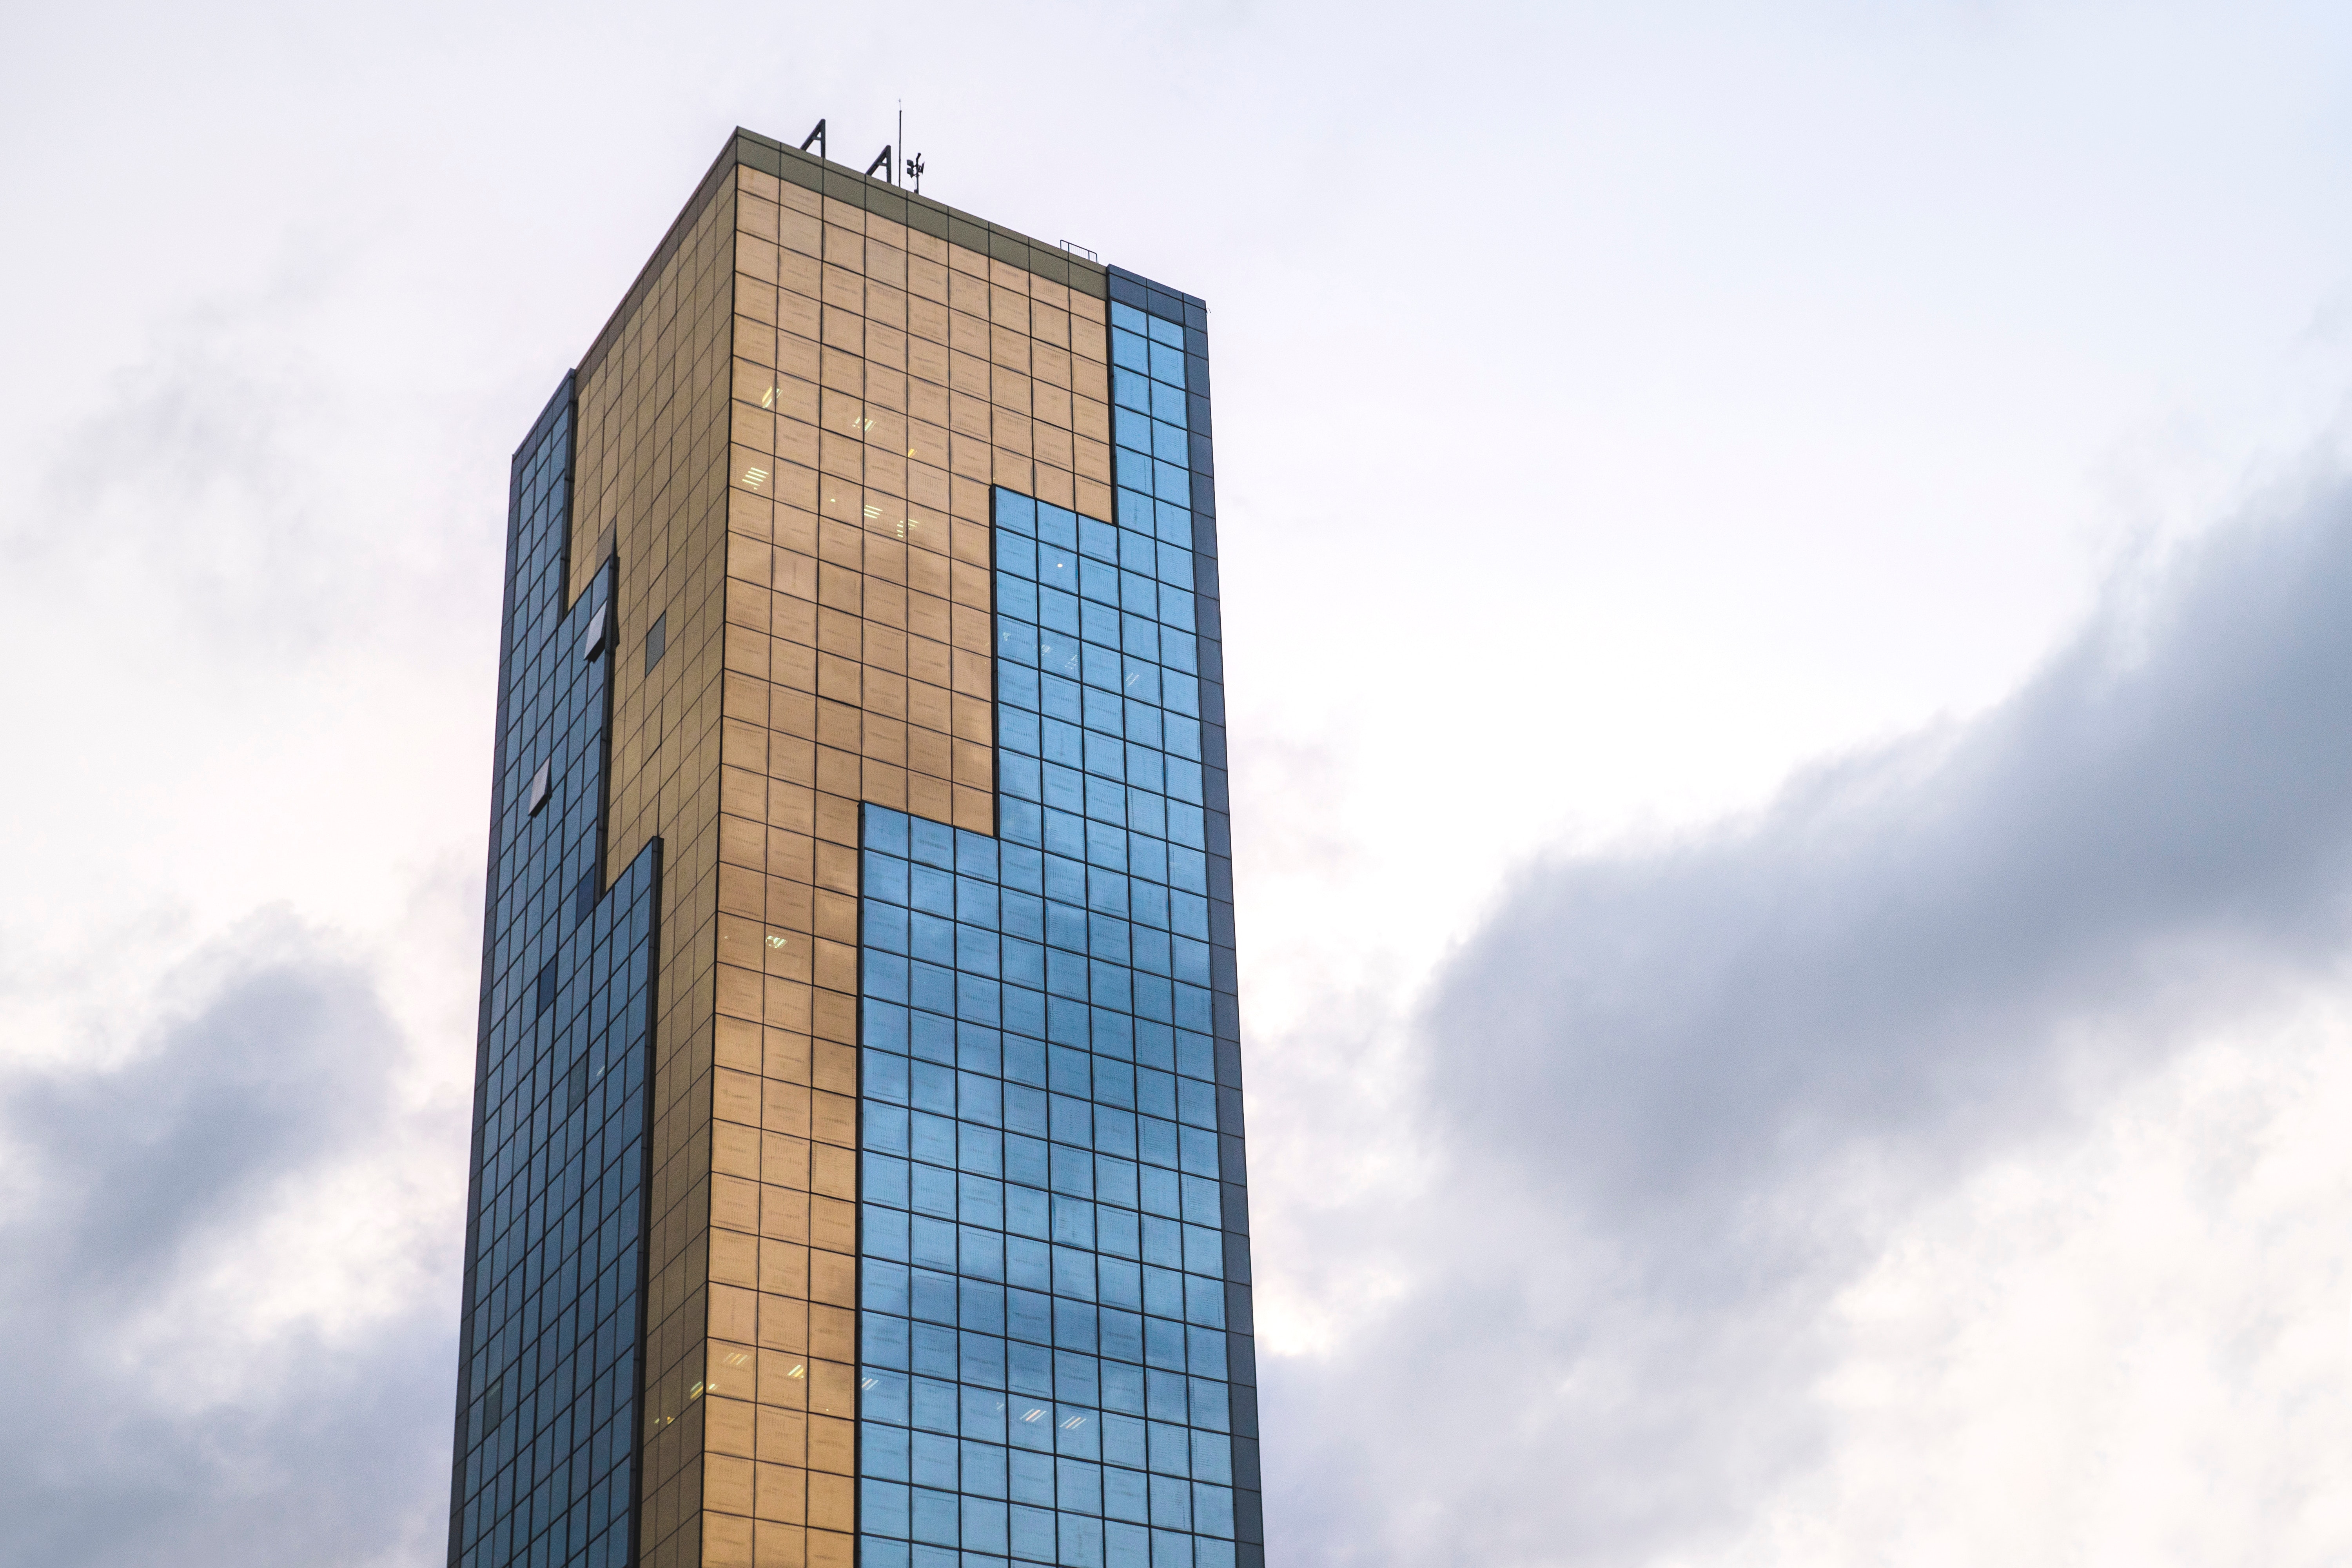
skyscraper, metropolitan area, tower block, daytime, building, tower, architecture, commercial building, landmark, urban area, sky, corporate headquarters, city, human settlement, condominium, metropolis, facade, headquarters, real estate, line, mixed use, reflection, urban design, company, daylighting